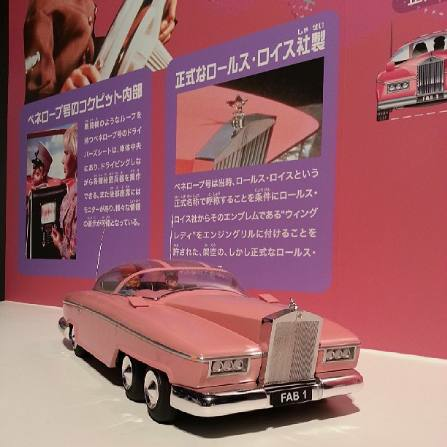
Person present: Yes